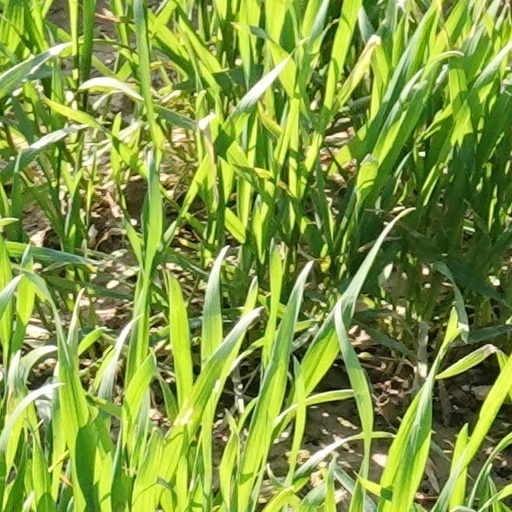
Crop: wheat